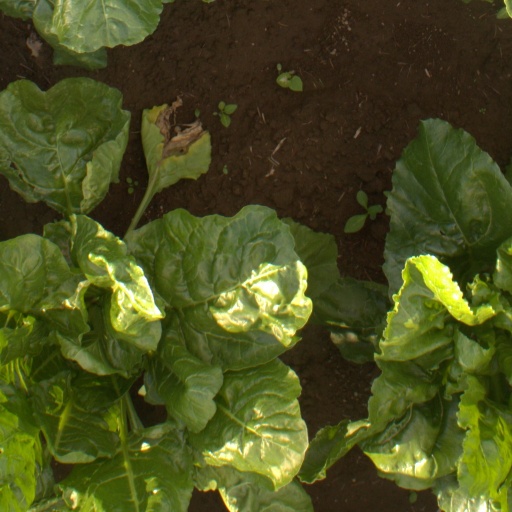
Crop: sugar beet